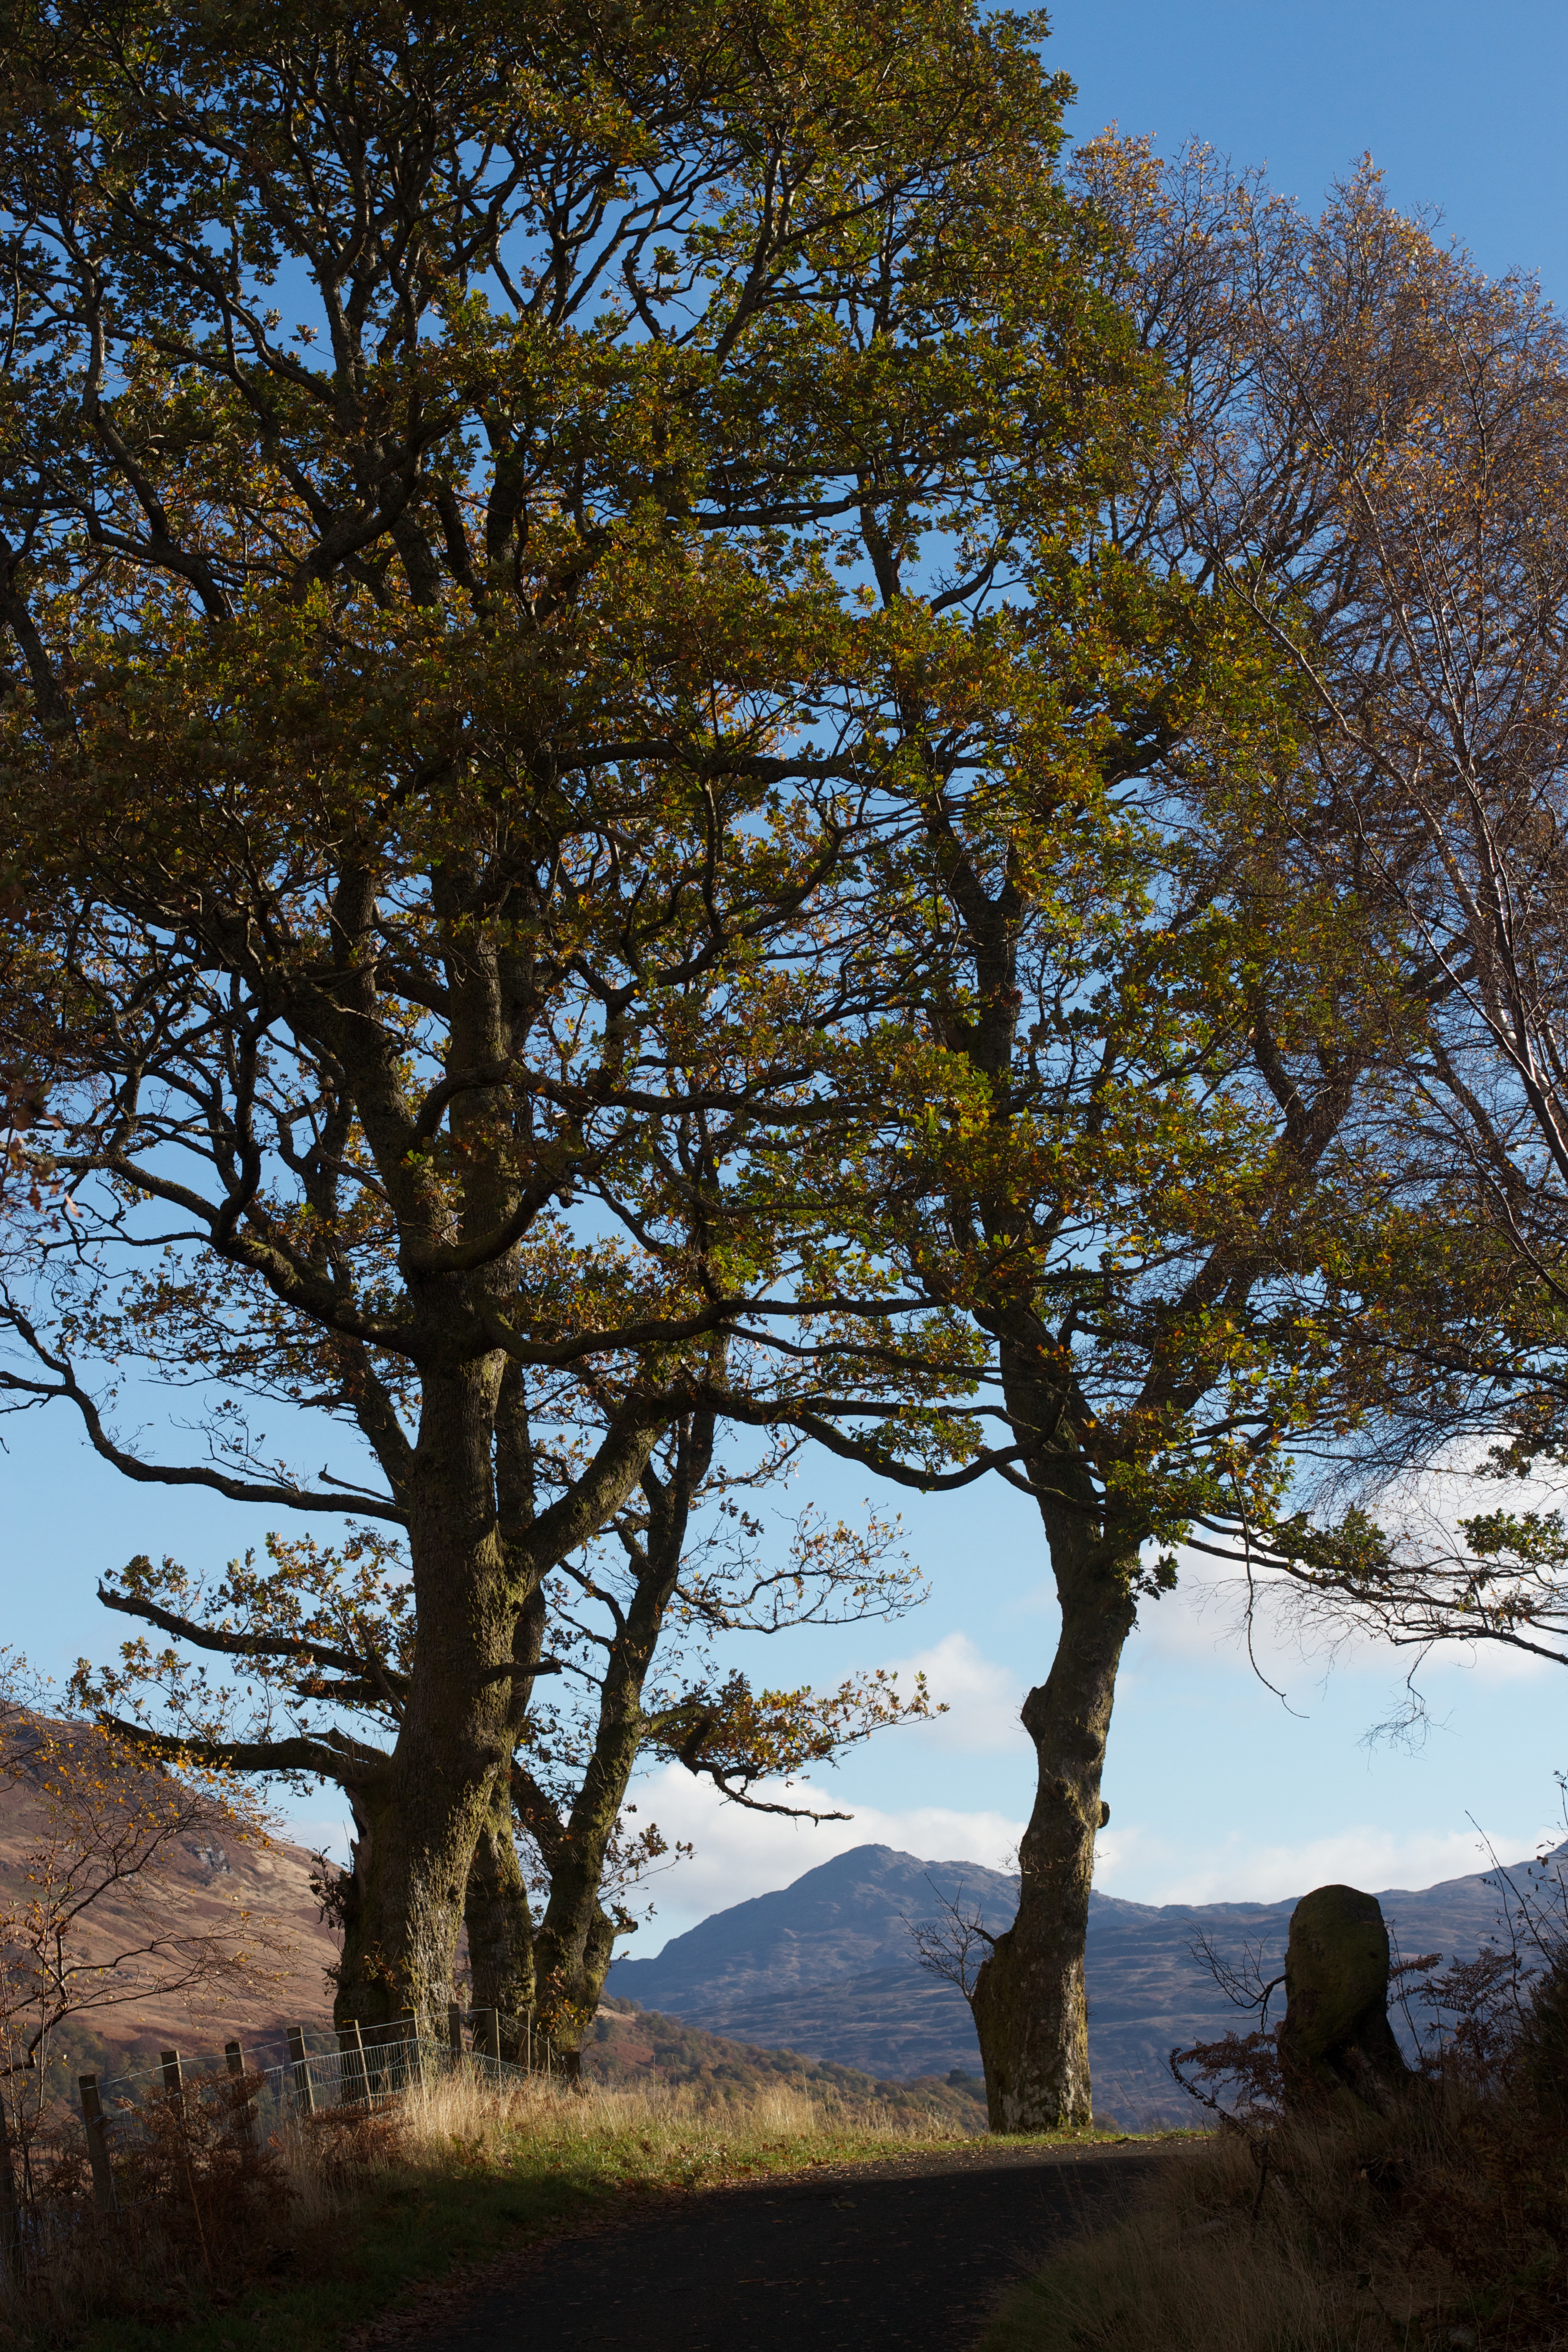
landscape, tree, nature, wilderness, branch, plant, leaf, autumn, season, cool image, oak, woodland, rural area, woody plant